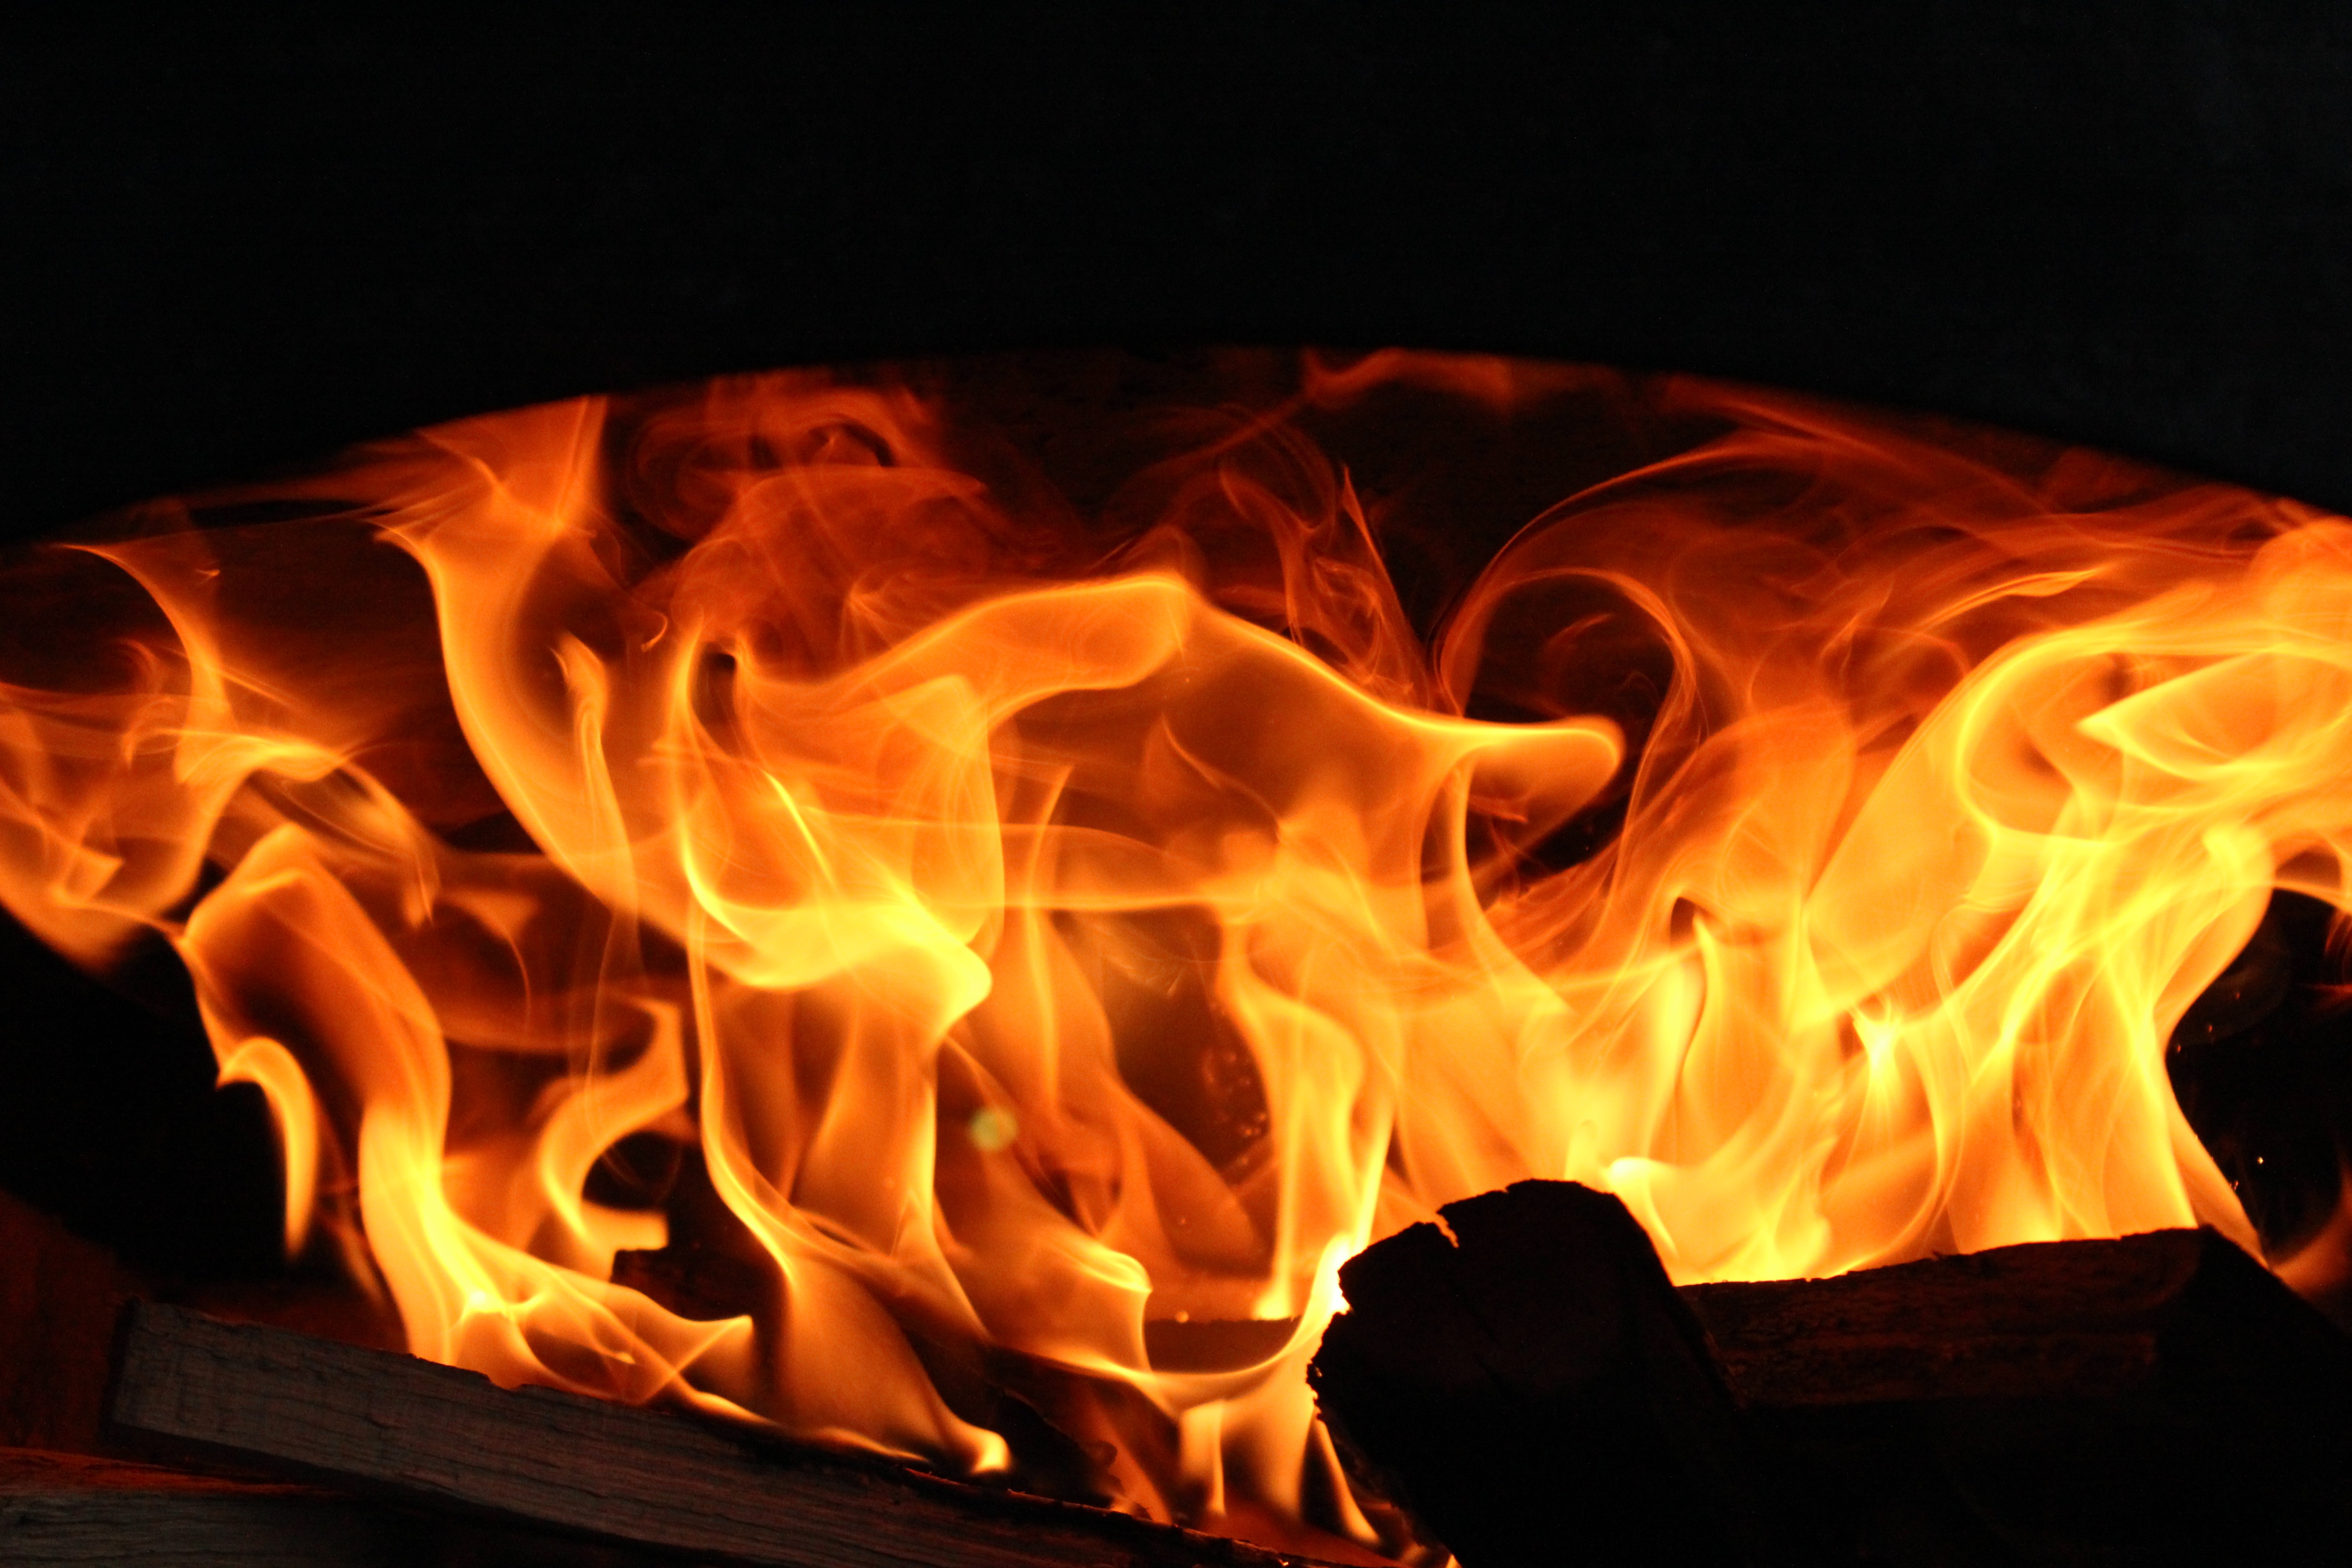
flame, fire, cozy, fireplace, campfire, heat, font, hearth, heiss